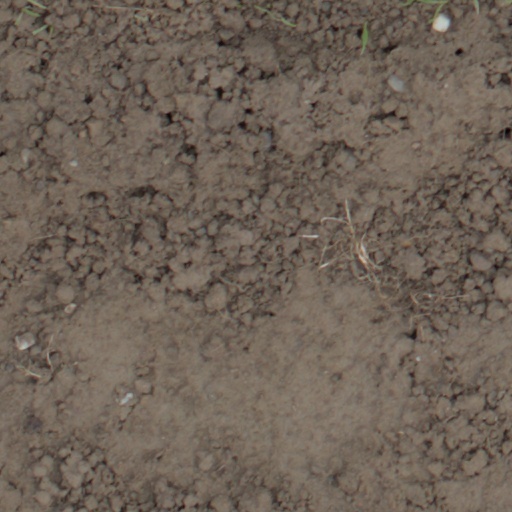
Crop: wheat